Jasper Broers

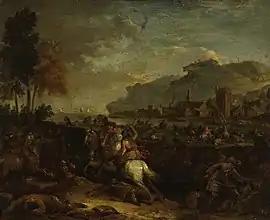
"Battle piece"

On 27 June 1704 Jasper married Catharina Verdussen. It is not clear whether she was the Catarina Verdussen who in 1696 became a master painter in the Antwerp Guild of St. Luke as a daughter of a master. It is known that Broers collaborated with the painter Pieter Verdussen, who was the brother of the painter Catarina Verdussen. Jasper Broers and Catharina Verdussen remained childless.